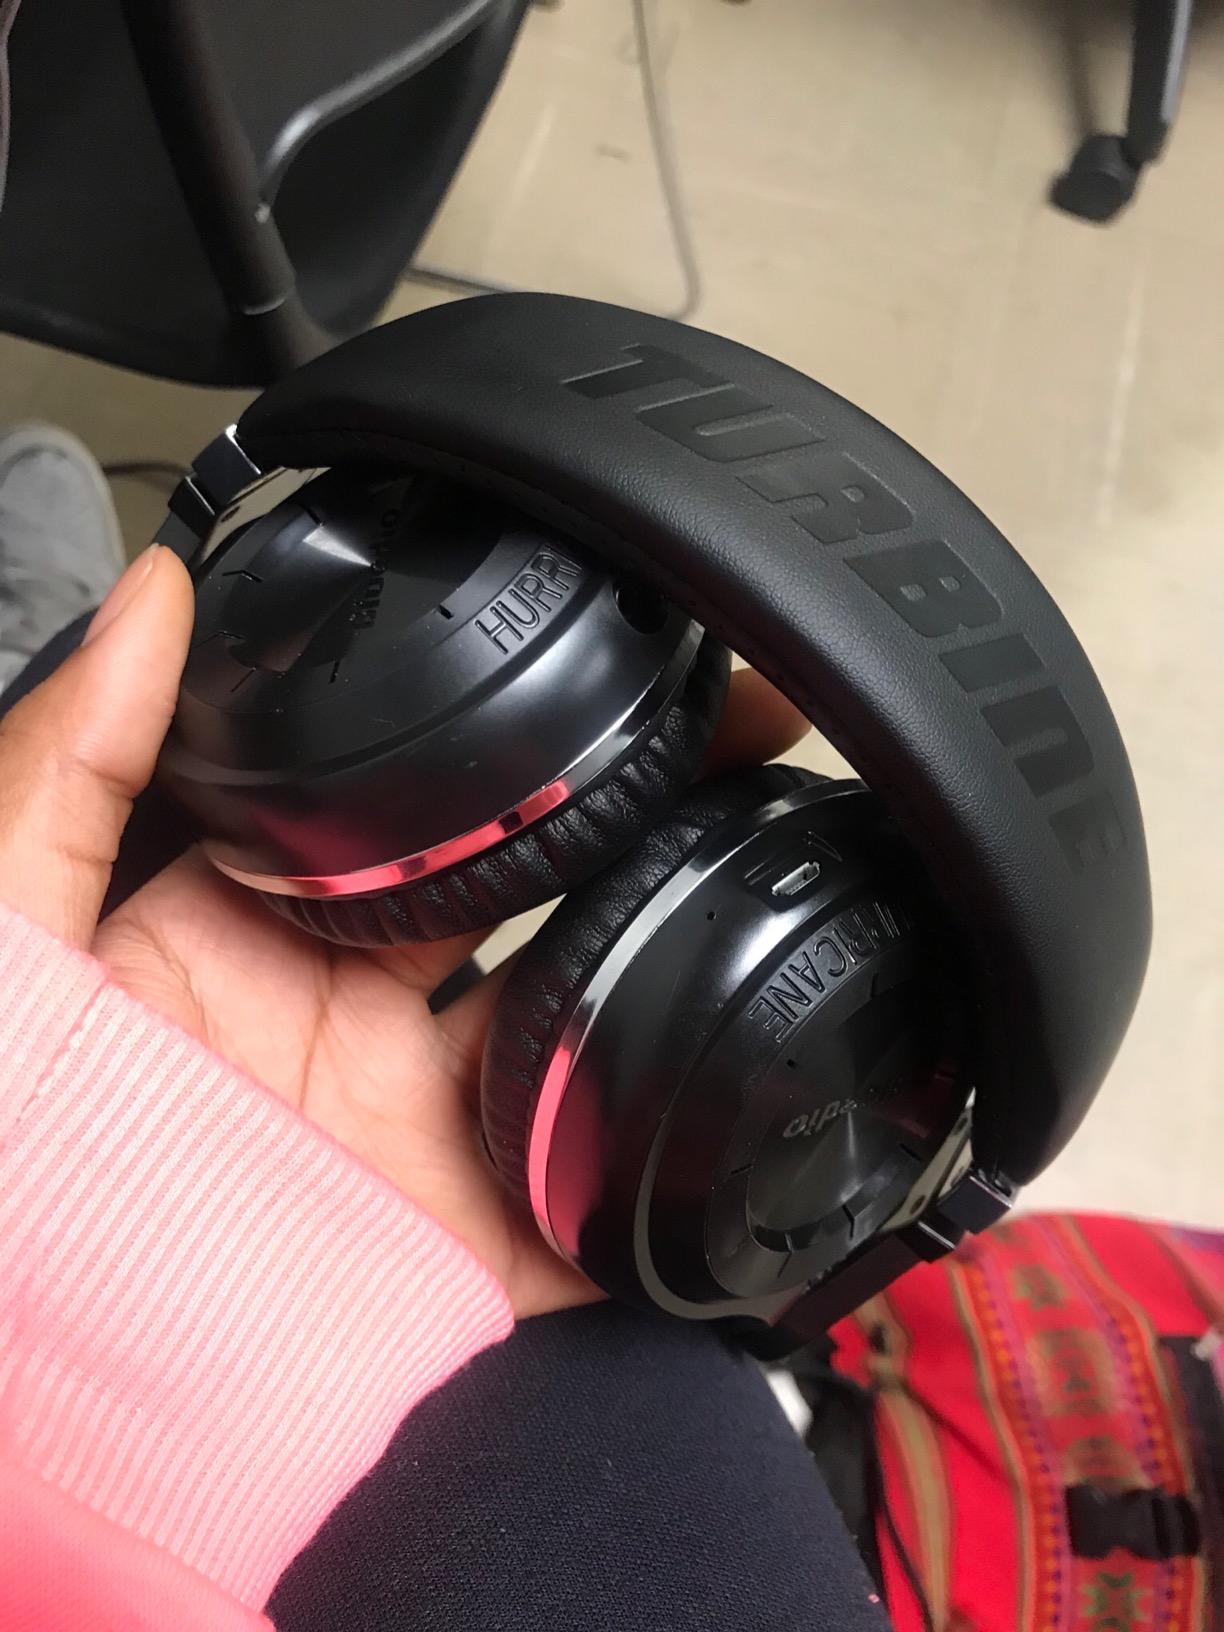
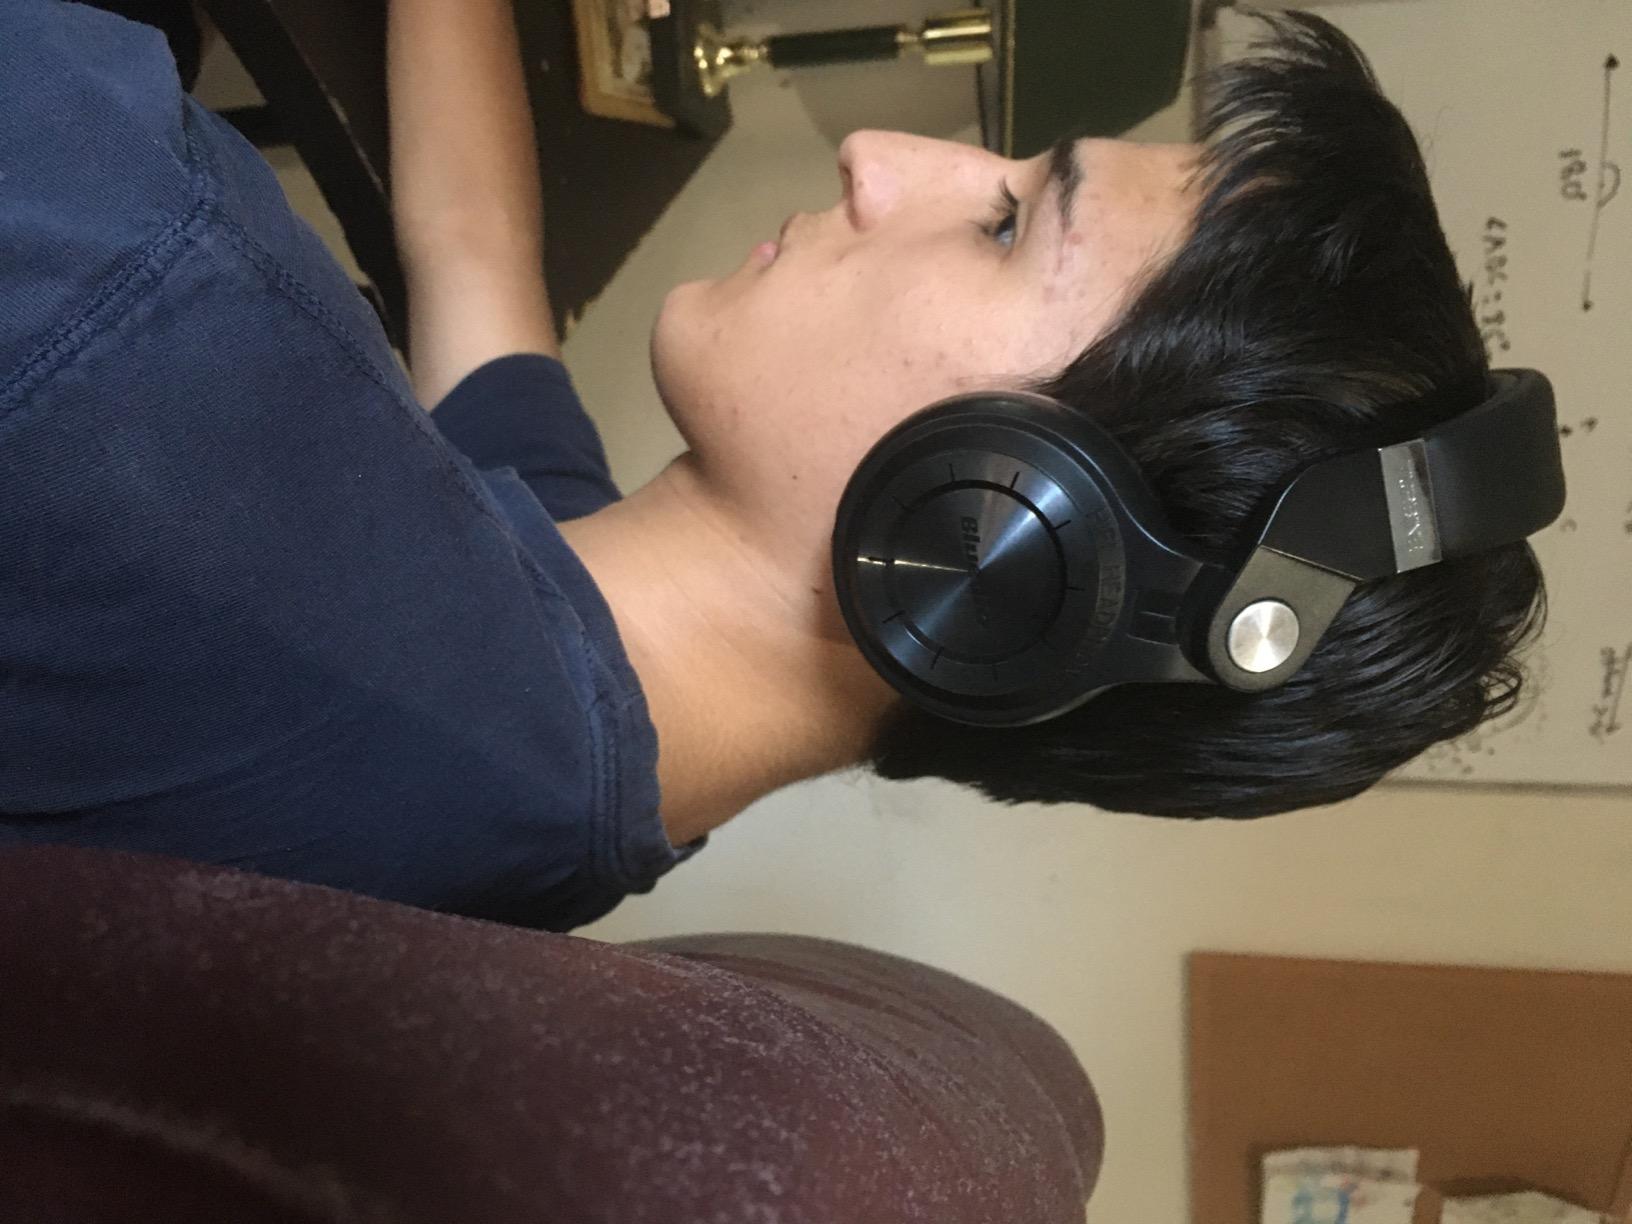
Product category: headphones
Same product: yes